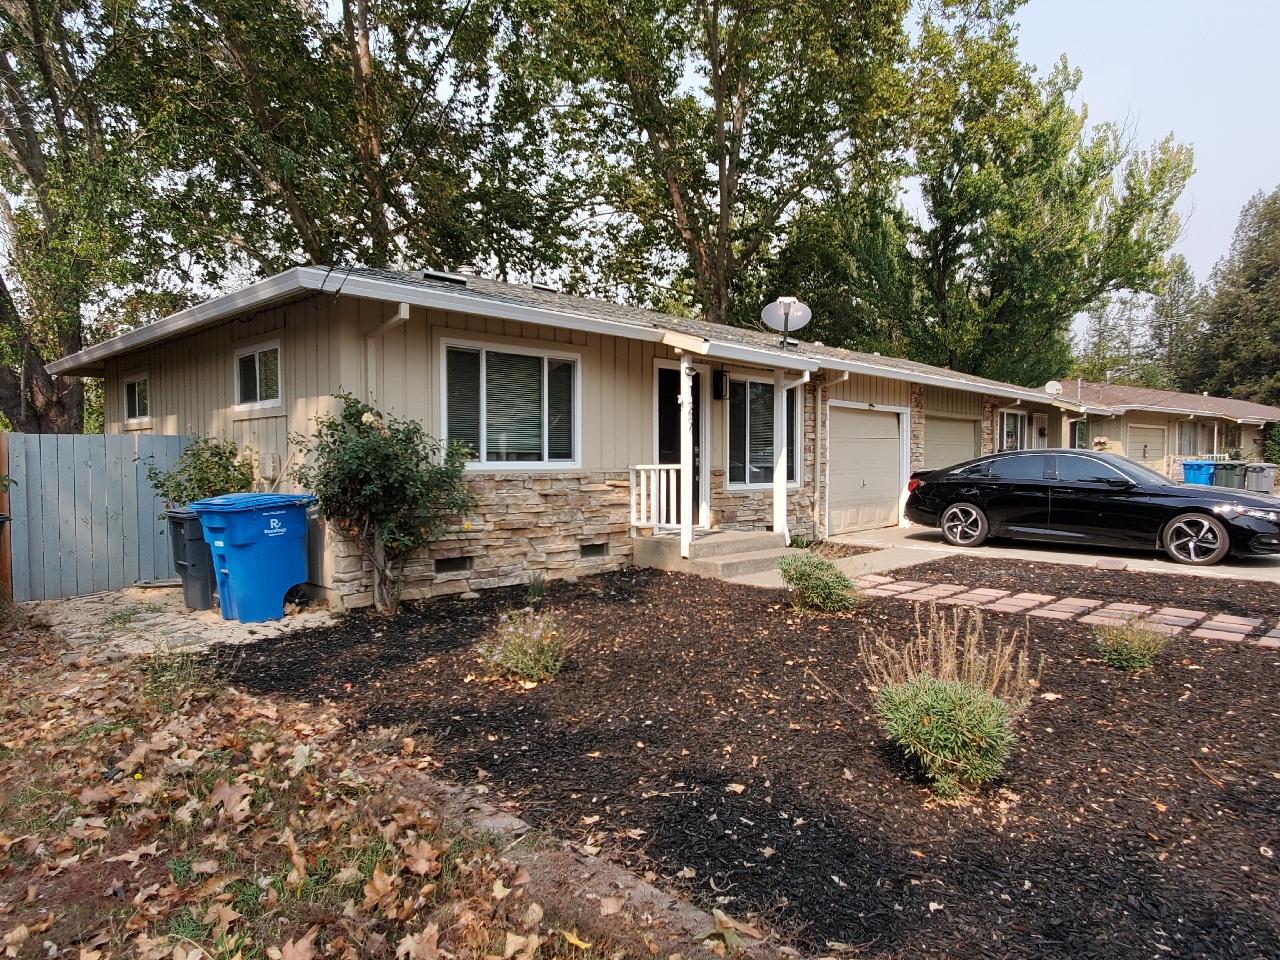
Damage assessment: no_damage